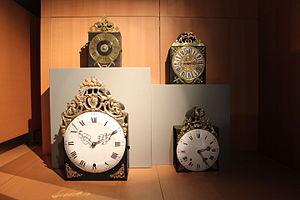
Musée de la lunette, Morez, France.
Le musée de la lunette de la ville de Morez est consacré à toute la science optique et à son histoire, dans la région de Morez et dans le monde.
L'horloge comtoise est une horloge de parquet et une horloge à pendule fabriquée artisanalement en Franche-Comté, et plus particulièrement à Morez et Morbier dans le Haut Jura, à partir de la fin du XVIIᵉ siècle et dont la fabrication industrielle s’est arrêtée au début du XXᵉ siècle.